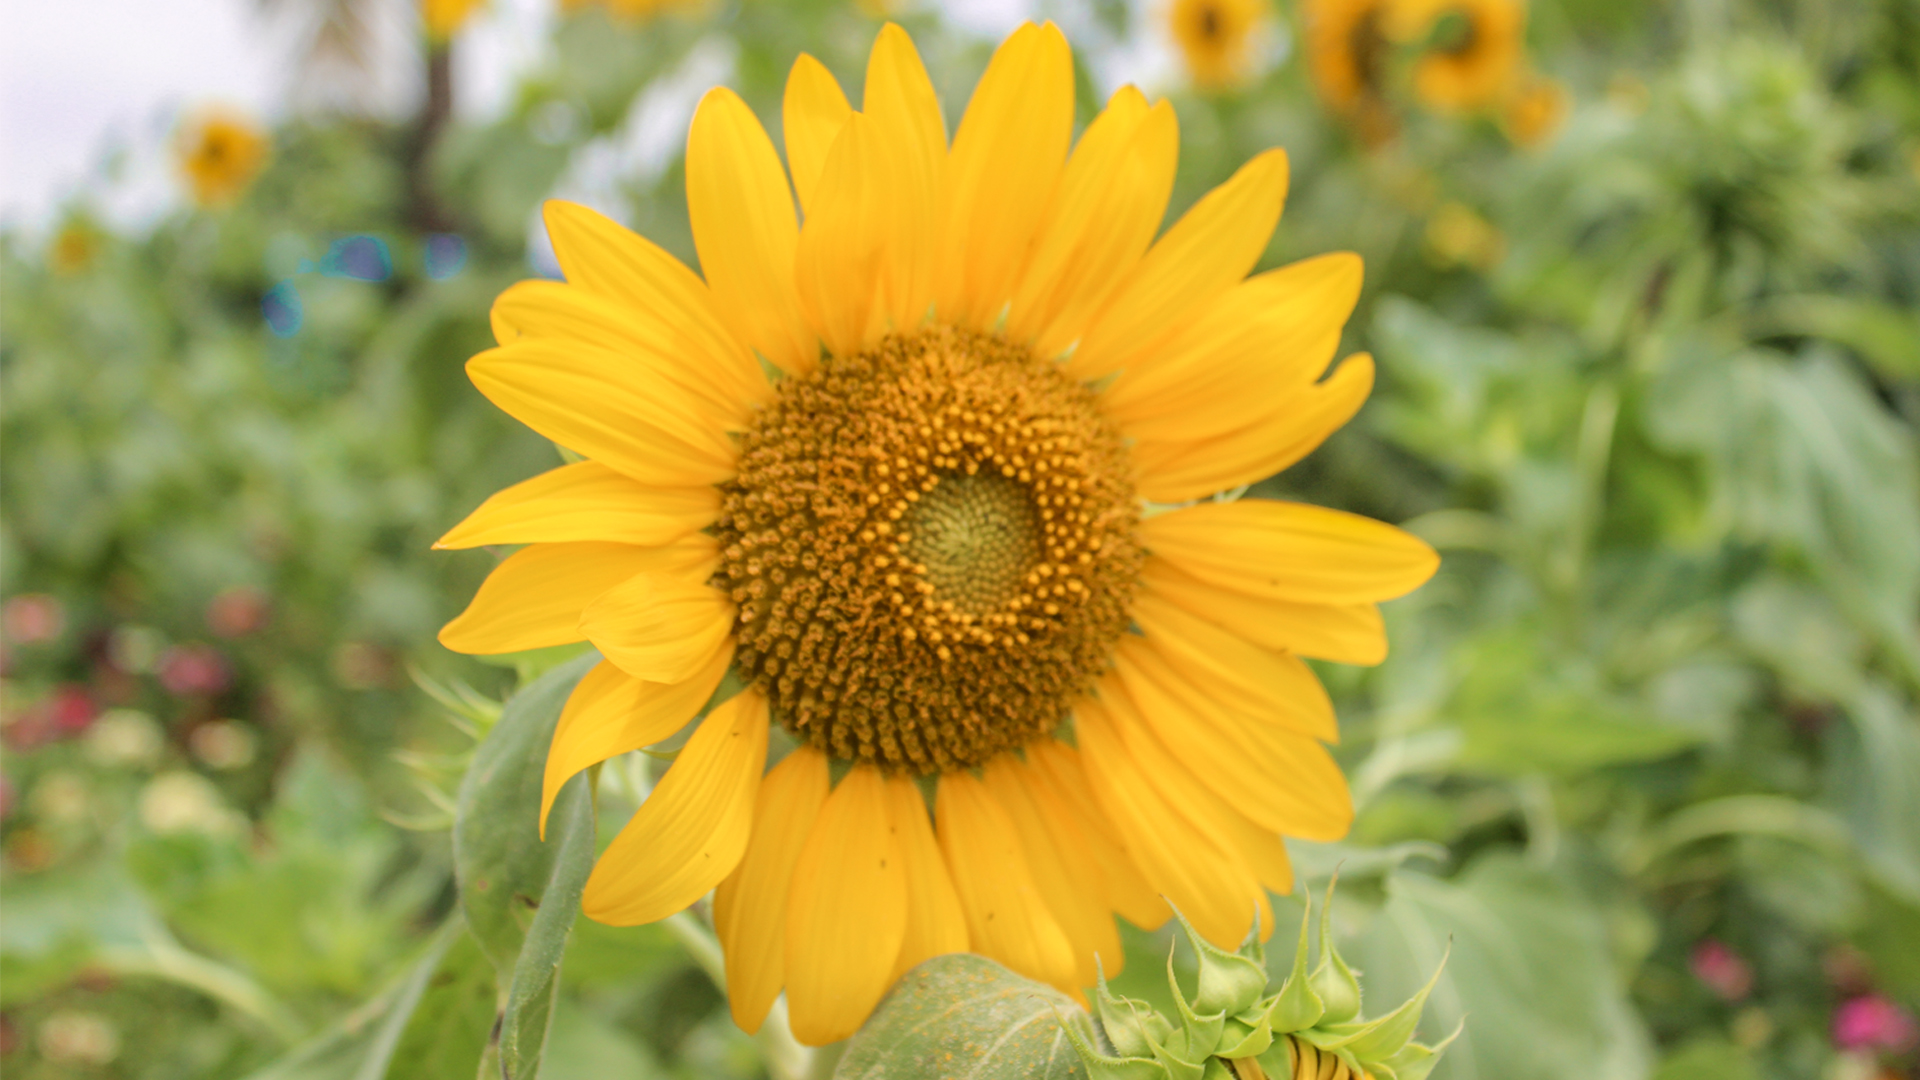
flower, sunflower, yellow, sunflower seed, flowering plant, plant, daisy family, annual plant, wildflower, petal